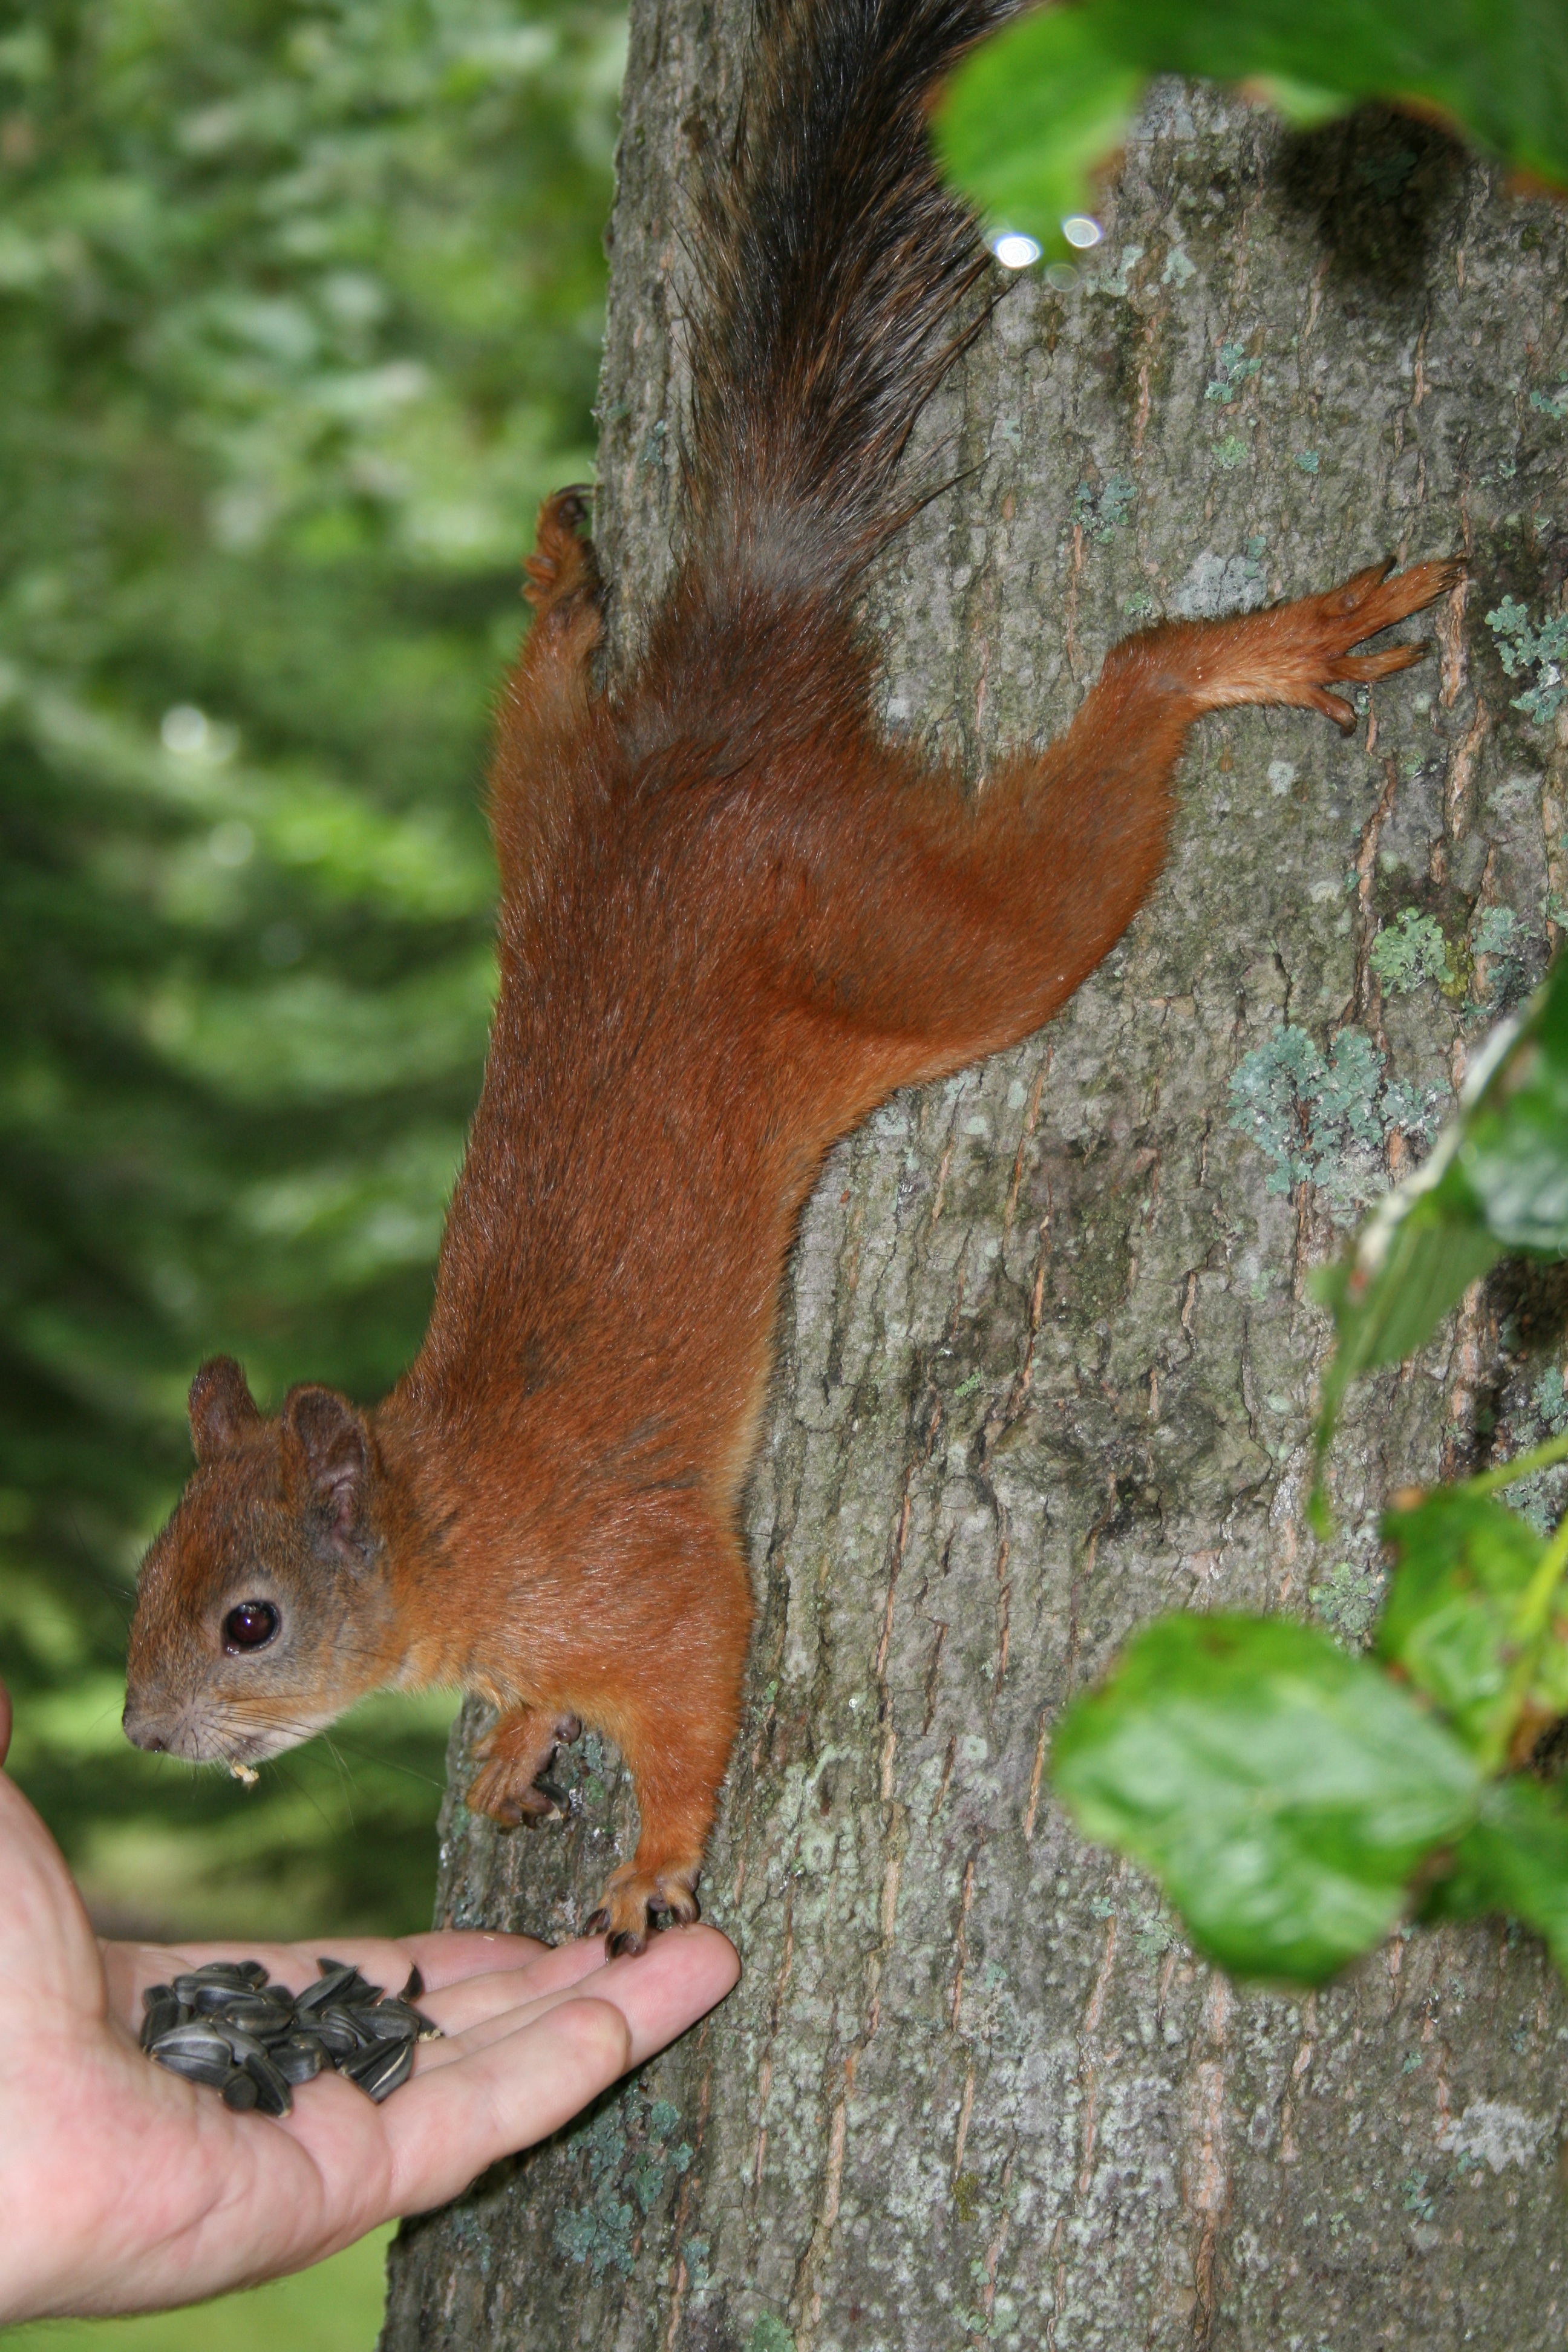
animal, wildlife, mammal, squirrel, rodent, fauna, feeding, vertebrate, protein